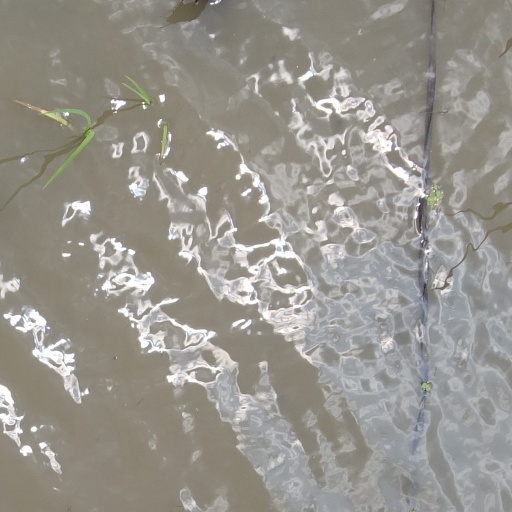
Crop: rice